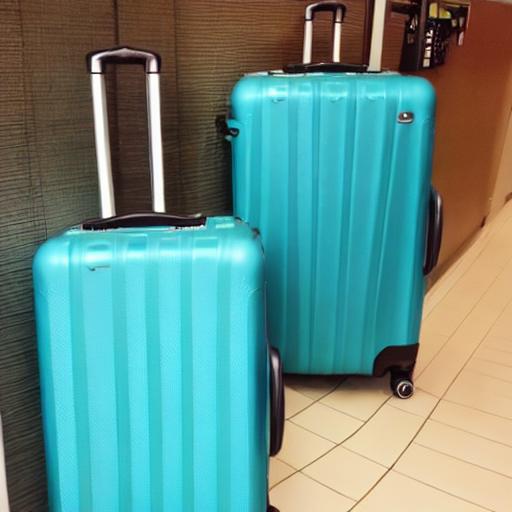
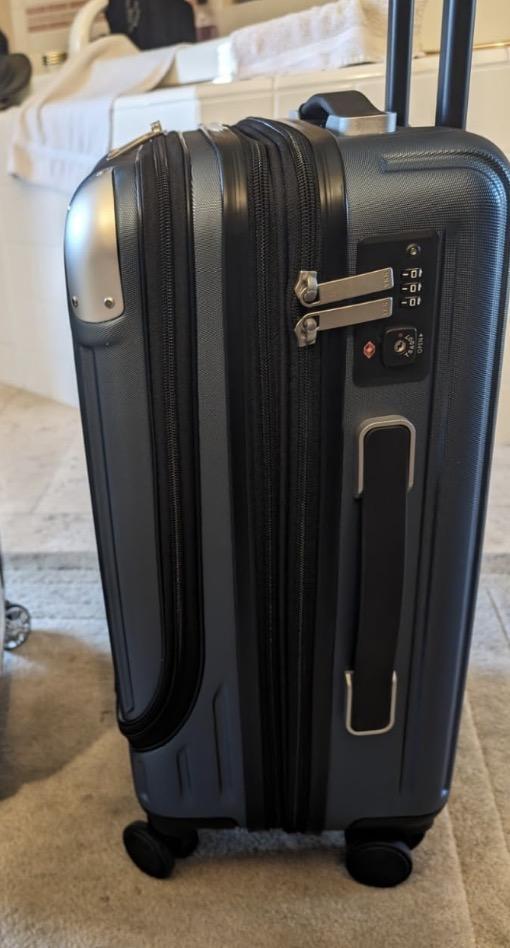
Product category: items_tea
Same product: no